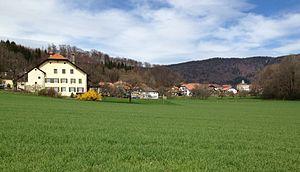
Village de Prêles, Canton de Berne, Suisse
Prêles est une localité et une ancienne commune suisse du canton de Berne, située dans l'arrondissement administratif du Jura bernois.